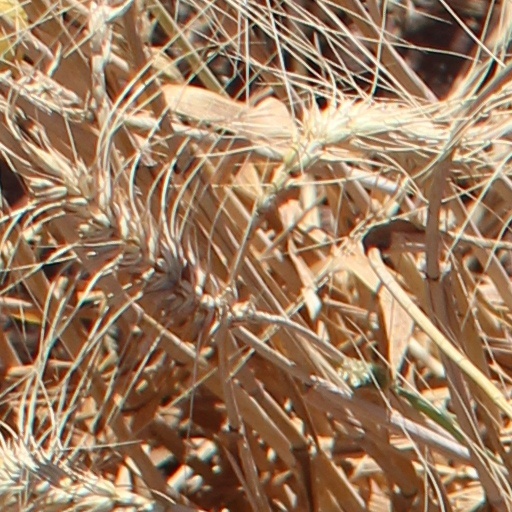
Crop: wheat